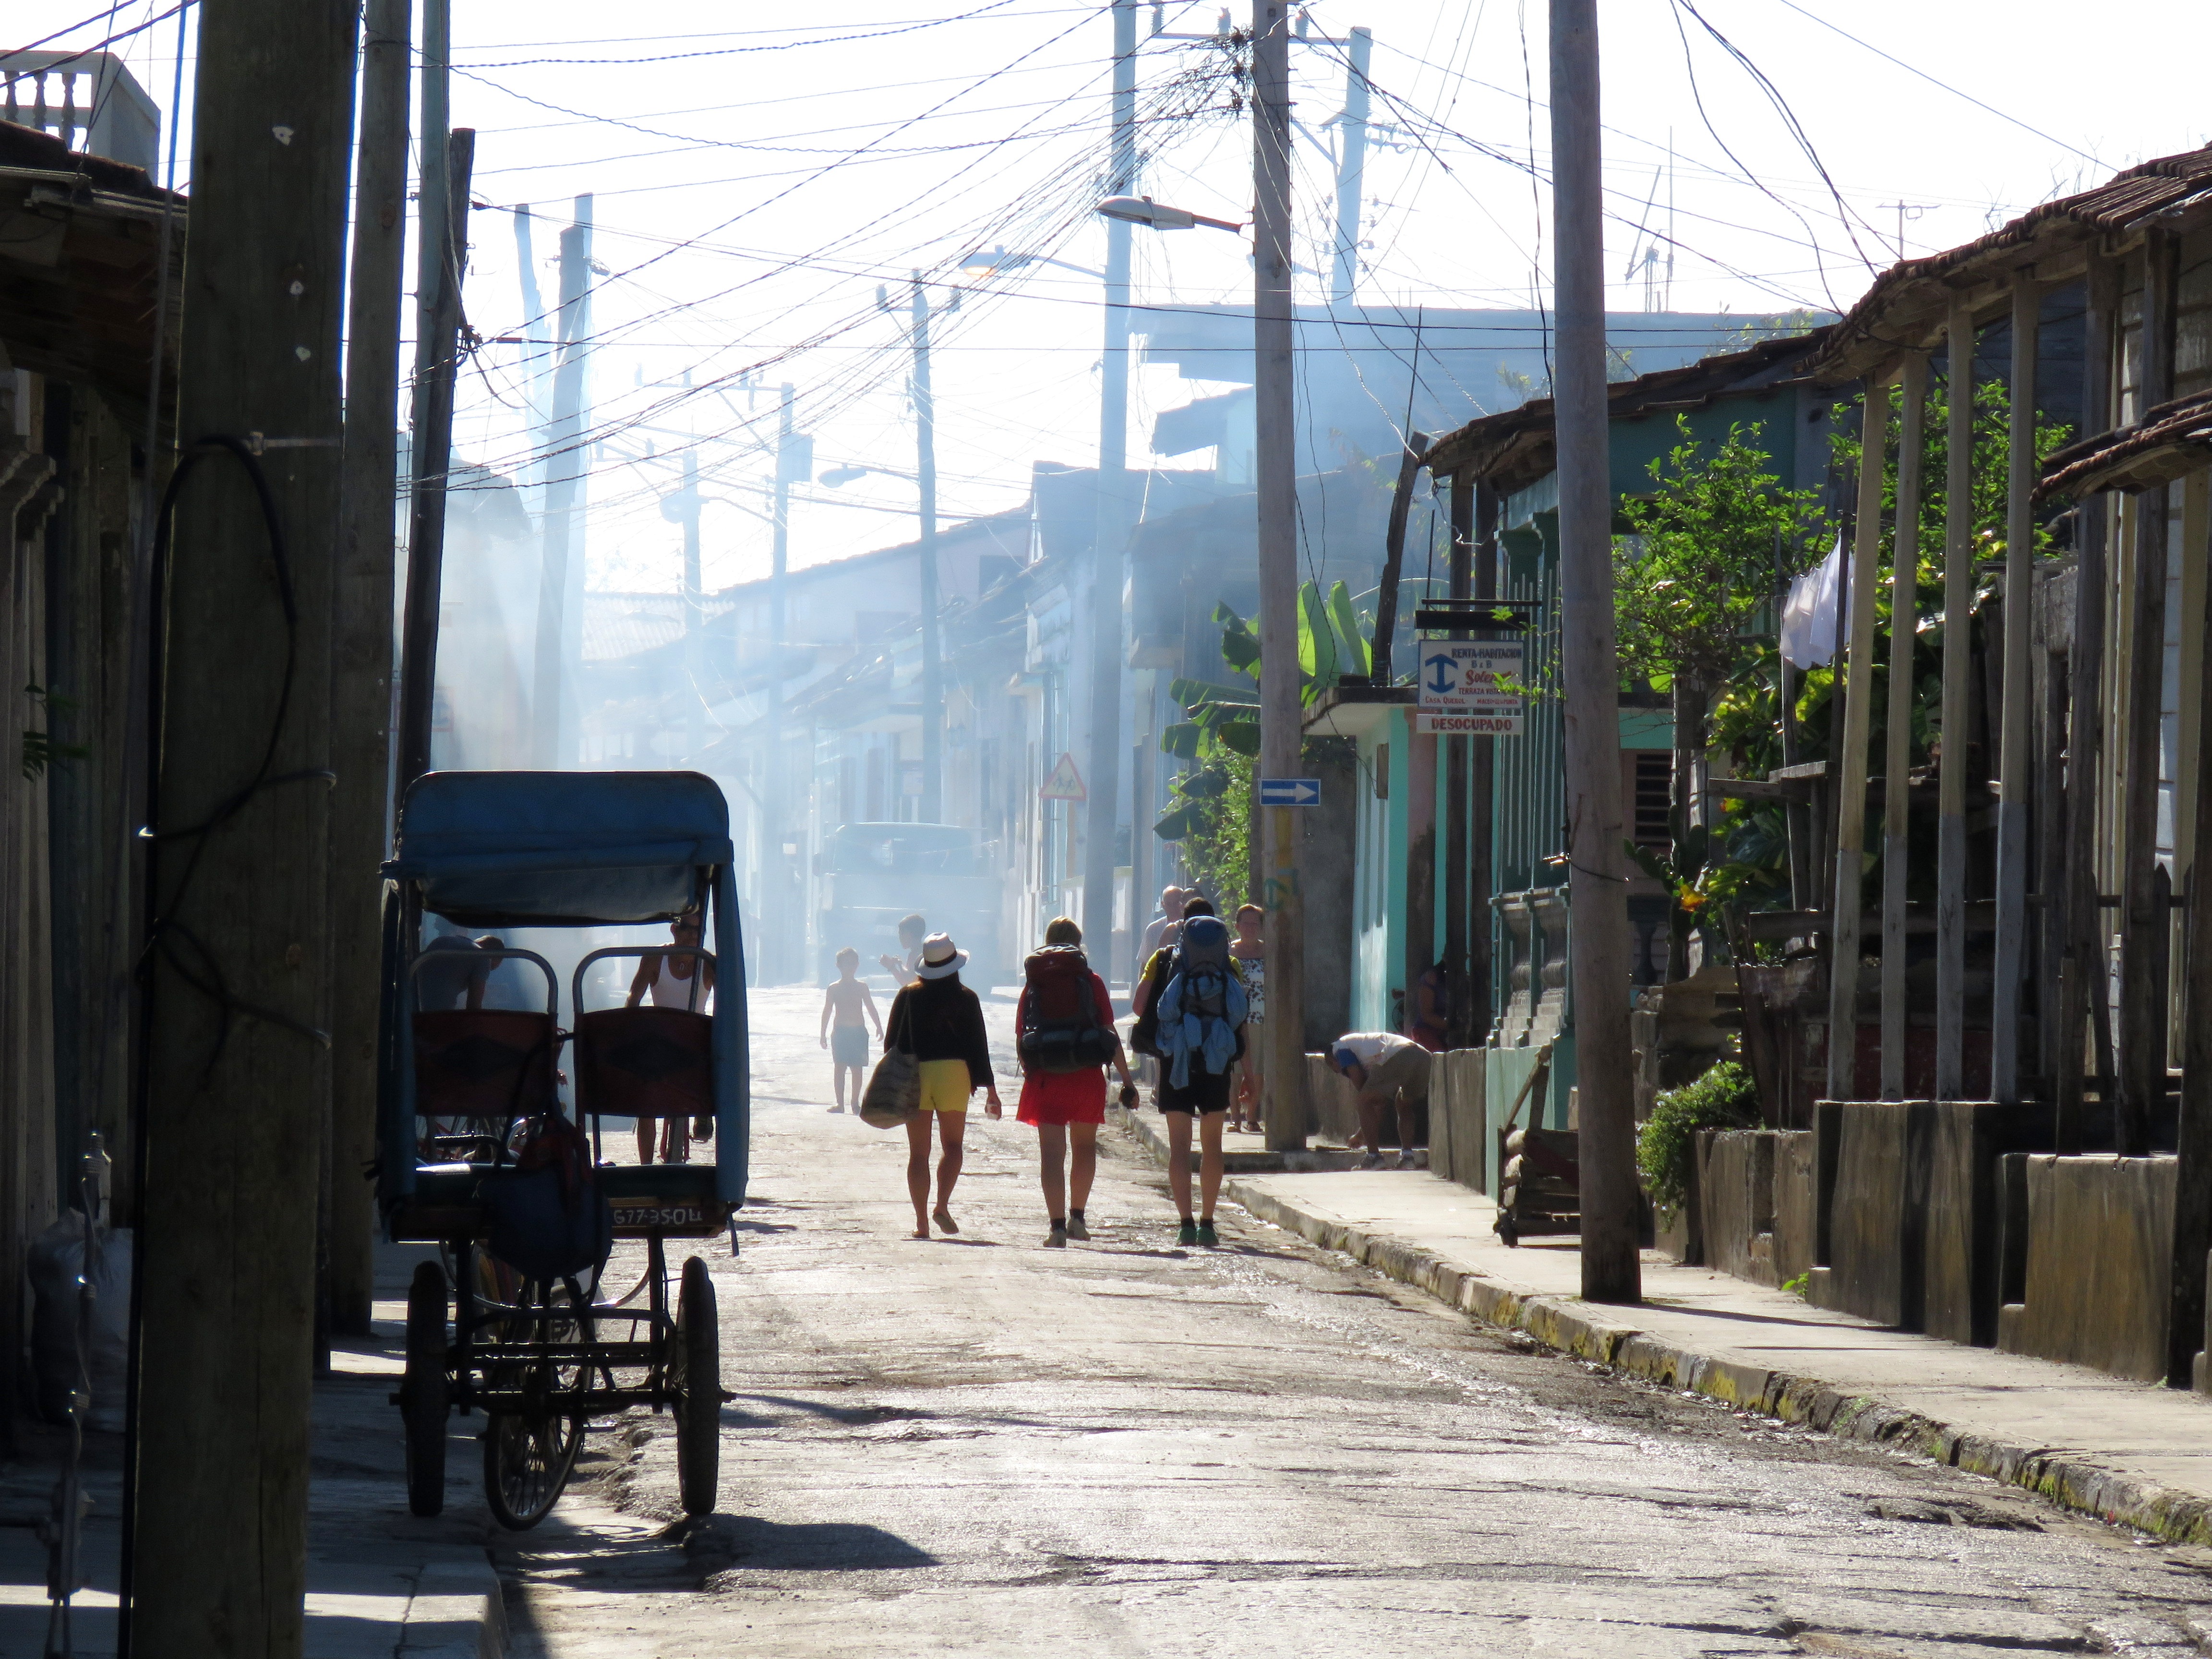
man, pedestrian, people, road, street, morning, town, bike, dawn, city, transport, vehicle, public transport, cuba, tourists, infrastructure, lanterns, the fog, the sun, neighbourhood, urban area, the form of, residential area